Taunton National Park

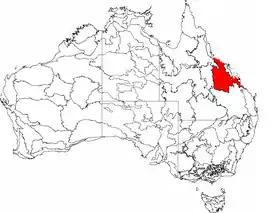
IBRA 6.1 Brigalow Belt North

Cracking clay soils and brigalow vegetation species are dominant in the northern region of the park, while texture-contrast soils in combination with Eucalypt communities dominate the western region. The parks topography is reasonably even, with a gradual slope from the north and western ends of the park towards the eastern and southern margins. The regions climate is described as subtropical and semi-arid; with a mean annual rainfall of 711 mm, half of which is confined to the summer months - December to February.